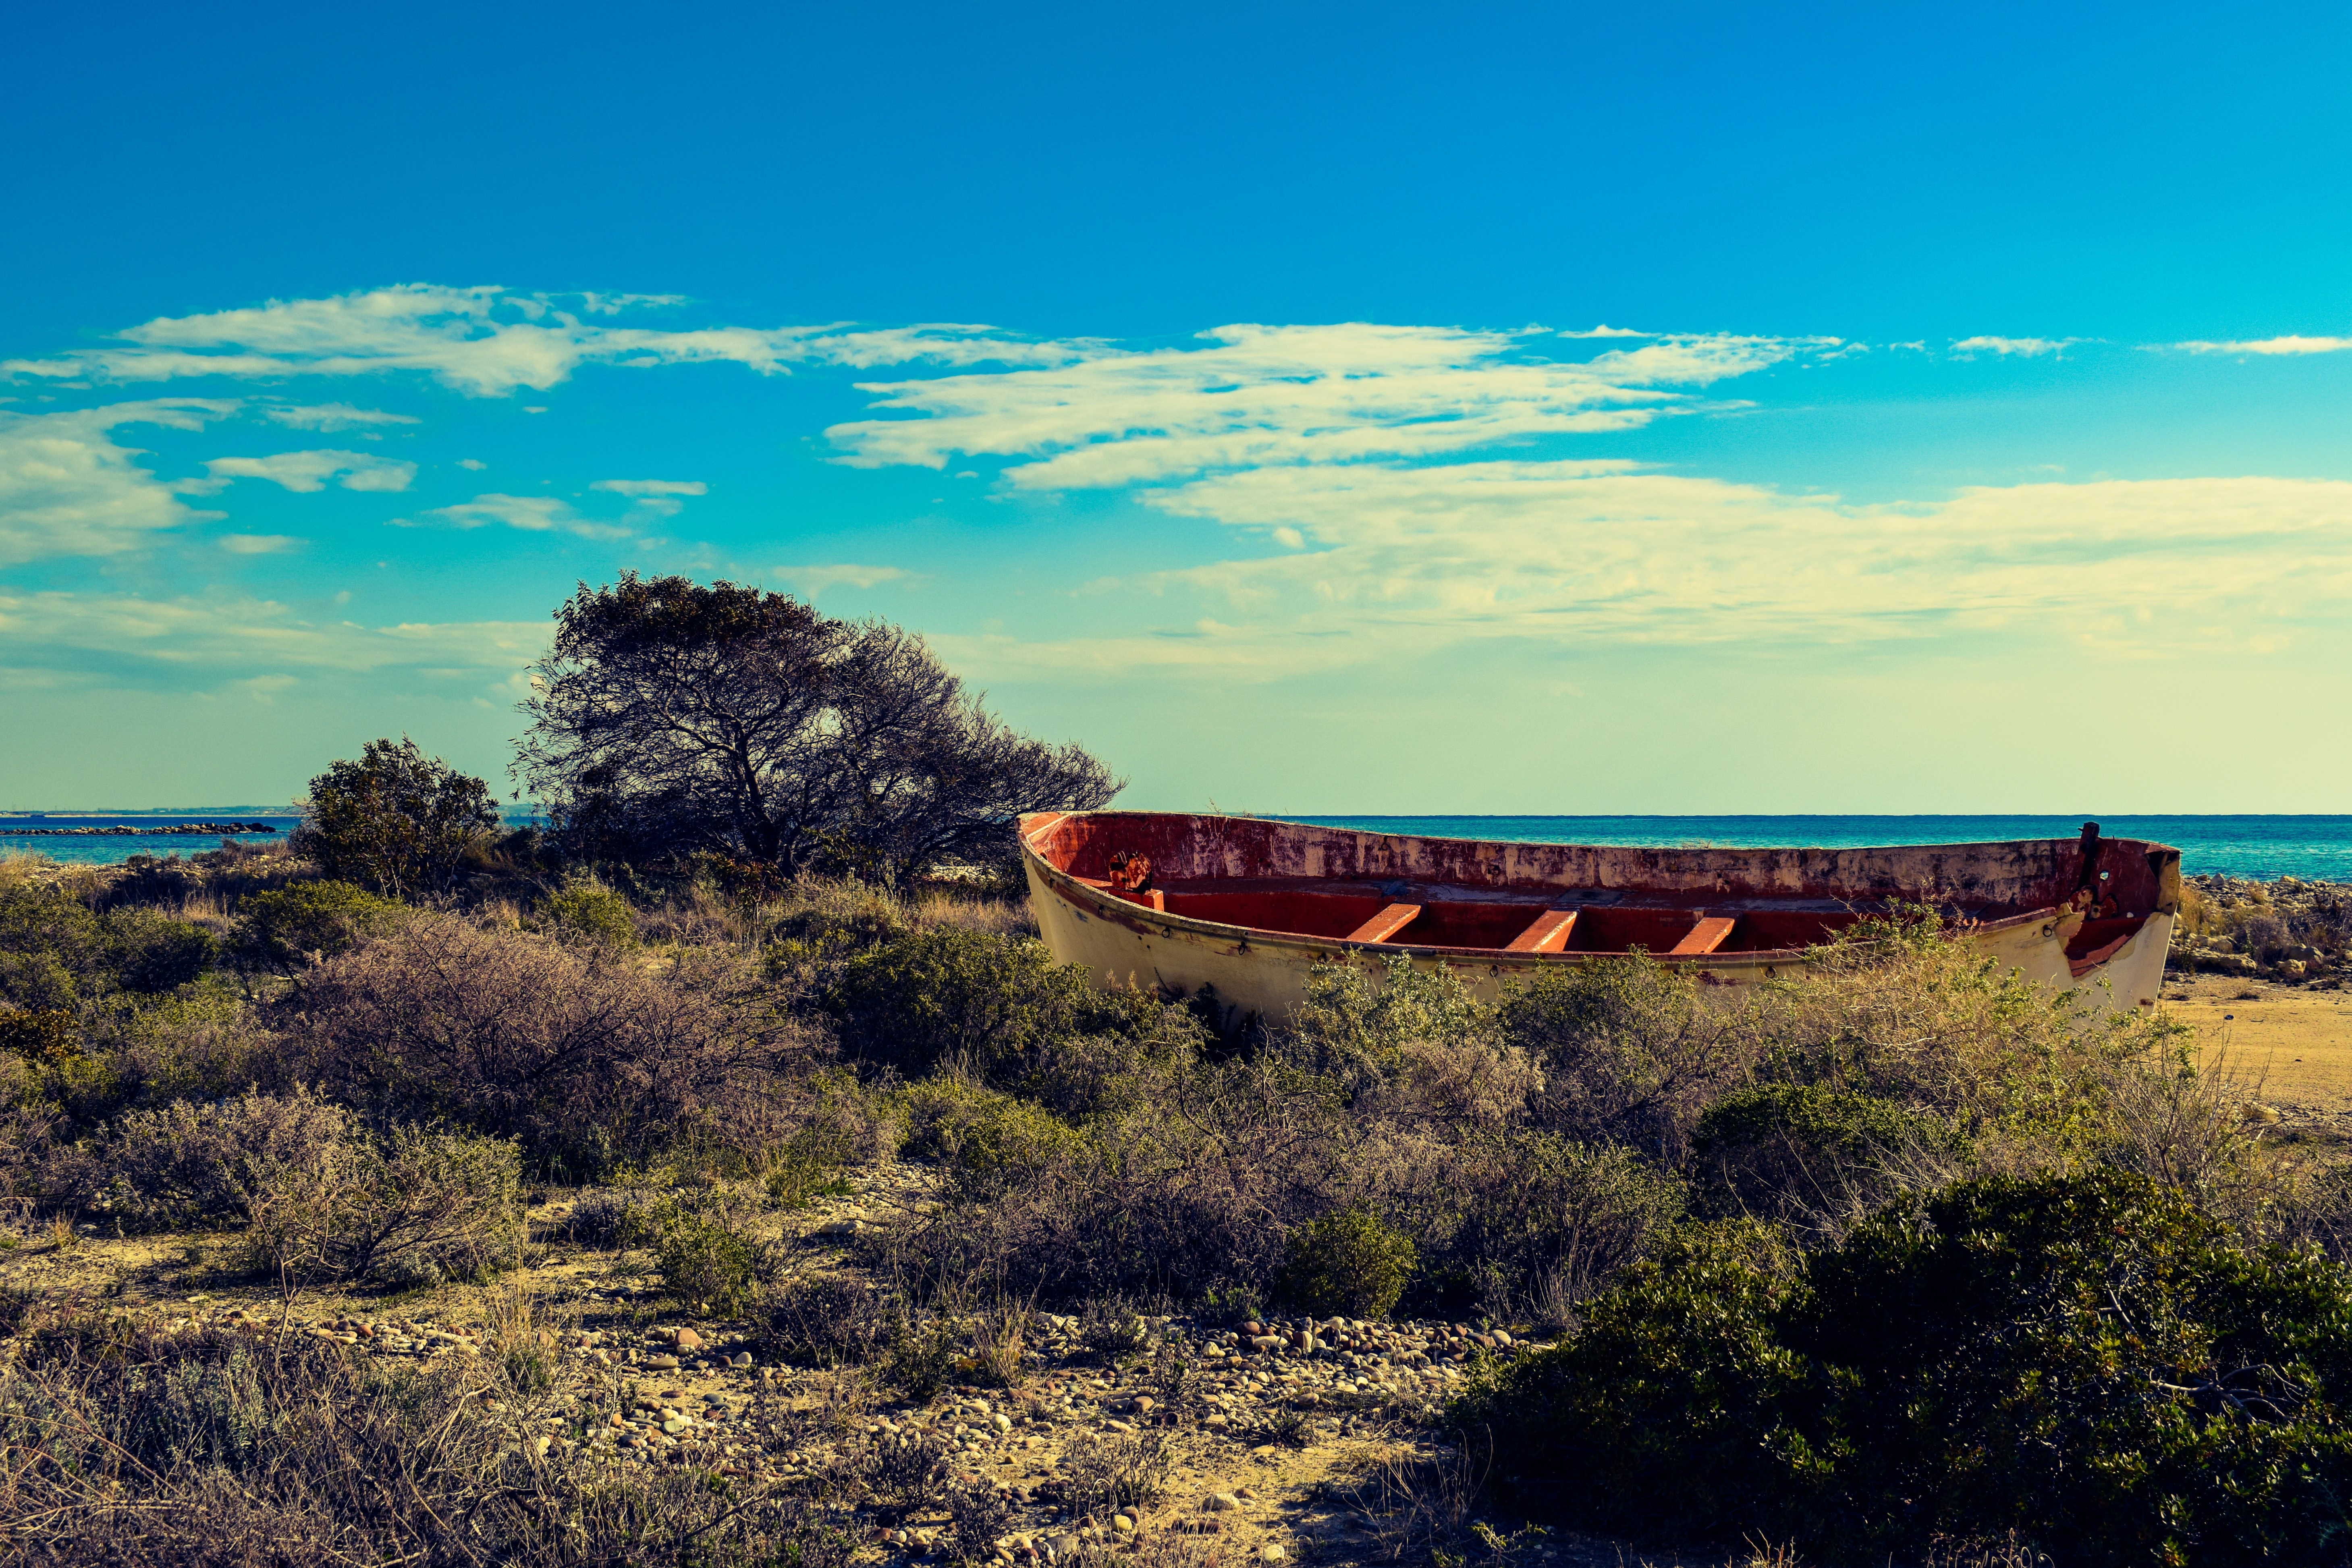
beach, landscape, sea, coast, tree, grass, horizon, cloud, plant, sky, boat, prairie, sunlight, morning, hill, shore, dawn, evening, tranquil, scenic, scenery, calm, serenity, cyprus, ecoregion, shrubland, zapalo beach, plant community